1970 FIFA World Cup

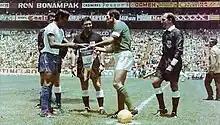
Salvadoran captain Salvador Mariona (in white) and Mexican captain Gustavo Peña (in green) before their match.

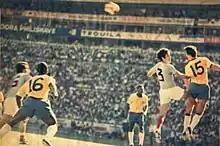
Fontana (yellow 15) and Everaldo (yellow 16) of Brazil playing against Nicolae Lupescu (white 3) and Alexandru Neagu (white 16) of Romania.

The eight teams that had advanced from the group stage entered a single-elimination style tournament, which also featured a third place play-off contested between the two losing semi-finalists. In this knockout stage (including the final), if a match was level at the end of 90 minutes, extra time of two periods (15 minutes each) would be played. In matches prior to the final, if the score was still level after extra time then a coin toss by the referee would determine the winner. If the final was still level after 120 minutes' play then the match would instead be replayed at a later date.